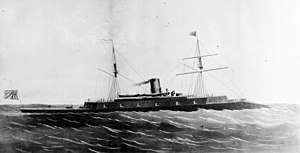
Rochambeau (1865)
Rochambeau blev påbegyndt som Dunderberg til USA's flåde.
Rochambeau blev påbegyndt som Dunderberg til USA's flåde.
Rochambeau blev bestilt under den amerikanske borgerkrig til Unionens flåde, og da den blev søsat i juli 1865, fik den navnet Dunderberg. Imidlertid var krigen på det tidspunkt forbi, og den amerikanske flåde havde intet behov for et stort, søgående panserskib, så købet blev annulleret og skibet kom aldrig i amerikansk tjeneste. Det hjalp heller ikke på interessen, at Dunderberg var bygget af umodnet tømmer med ringe holdbarhed, og at det på sin prøvetur i 1867 kun nåede op på 11,7 knob mod de 15 knob, der var lovet i købsaftalen. Dunderberg blev derfor sat til salg. Der gik rygter om at Preussen ville købe skibet, og dette ønskede man ikke i Frankrig, så derfor blev skibet indkøbt til den franske flåde i 1867, og fik her navnet Rochambeau, opkaldt efter den general, der kommanderede det franske korps under den sejrrige kampagne ved Yorktown i 1781.